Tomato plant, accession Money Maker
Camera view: tilt-top (135 deg); turntable rotation: 270 degrees
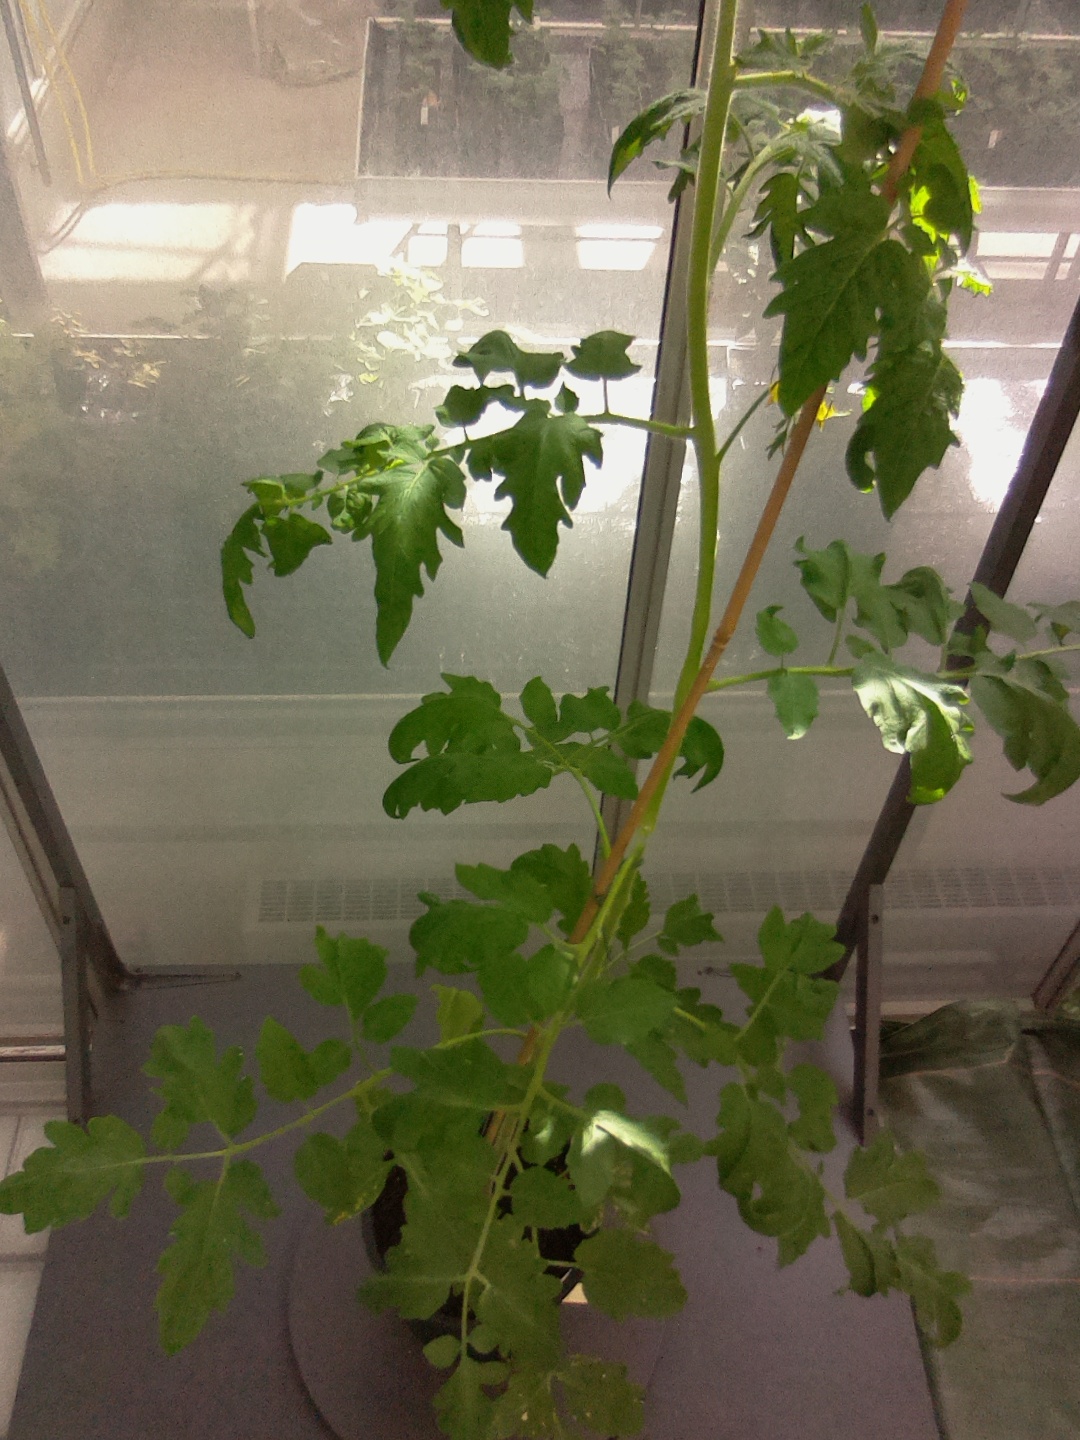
BBCH growth stage 64: 40%-50% of flowers open